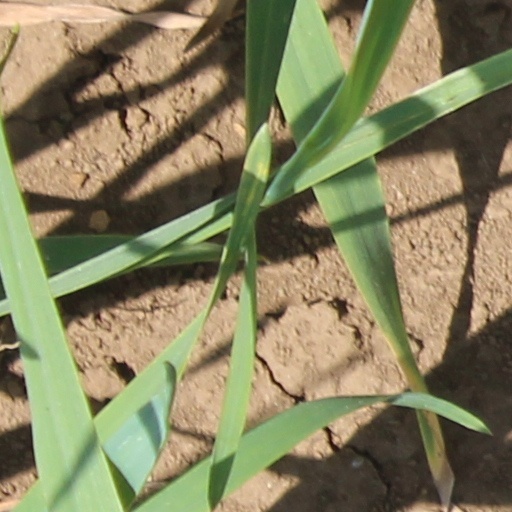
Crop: wheat